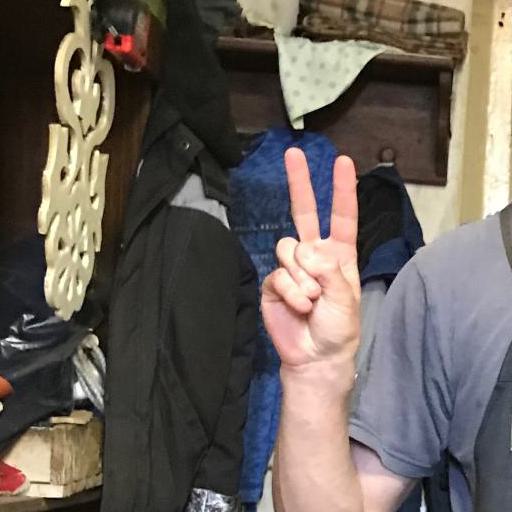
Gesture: peace